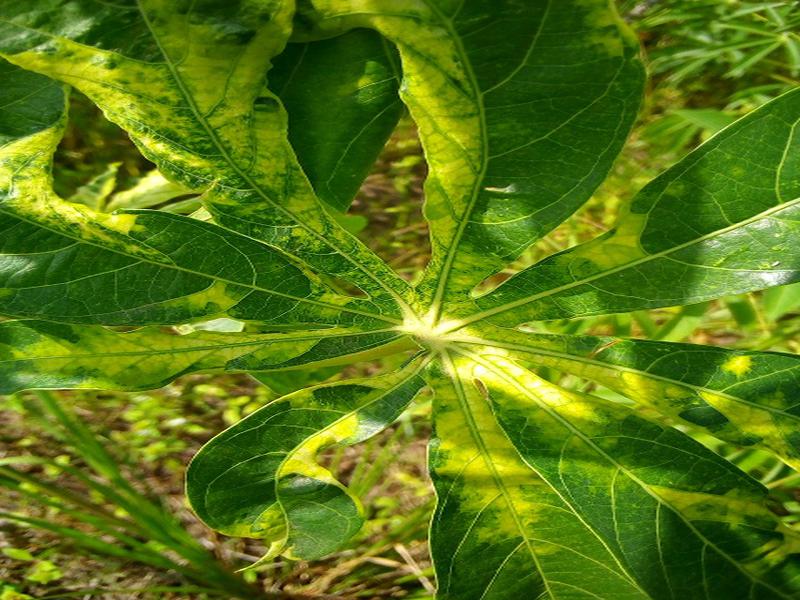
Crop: cassava
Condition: mosaic_disease